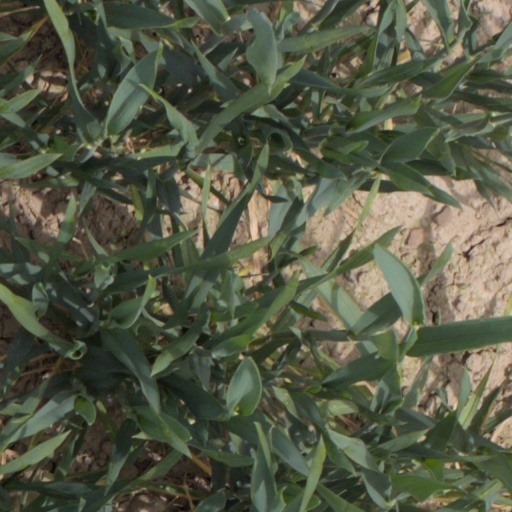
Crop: wheat